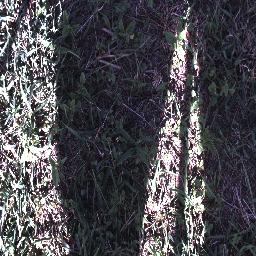
Label: negative